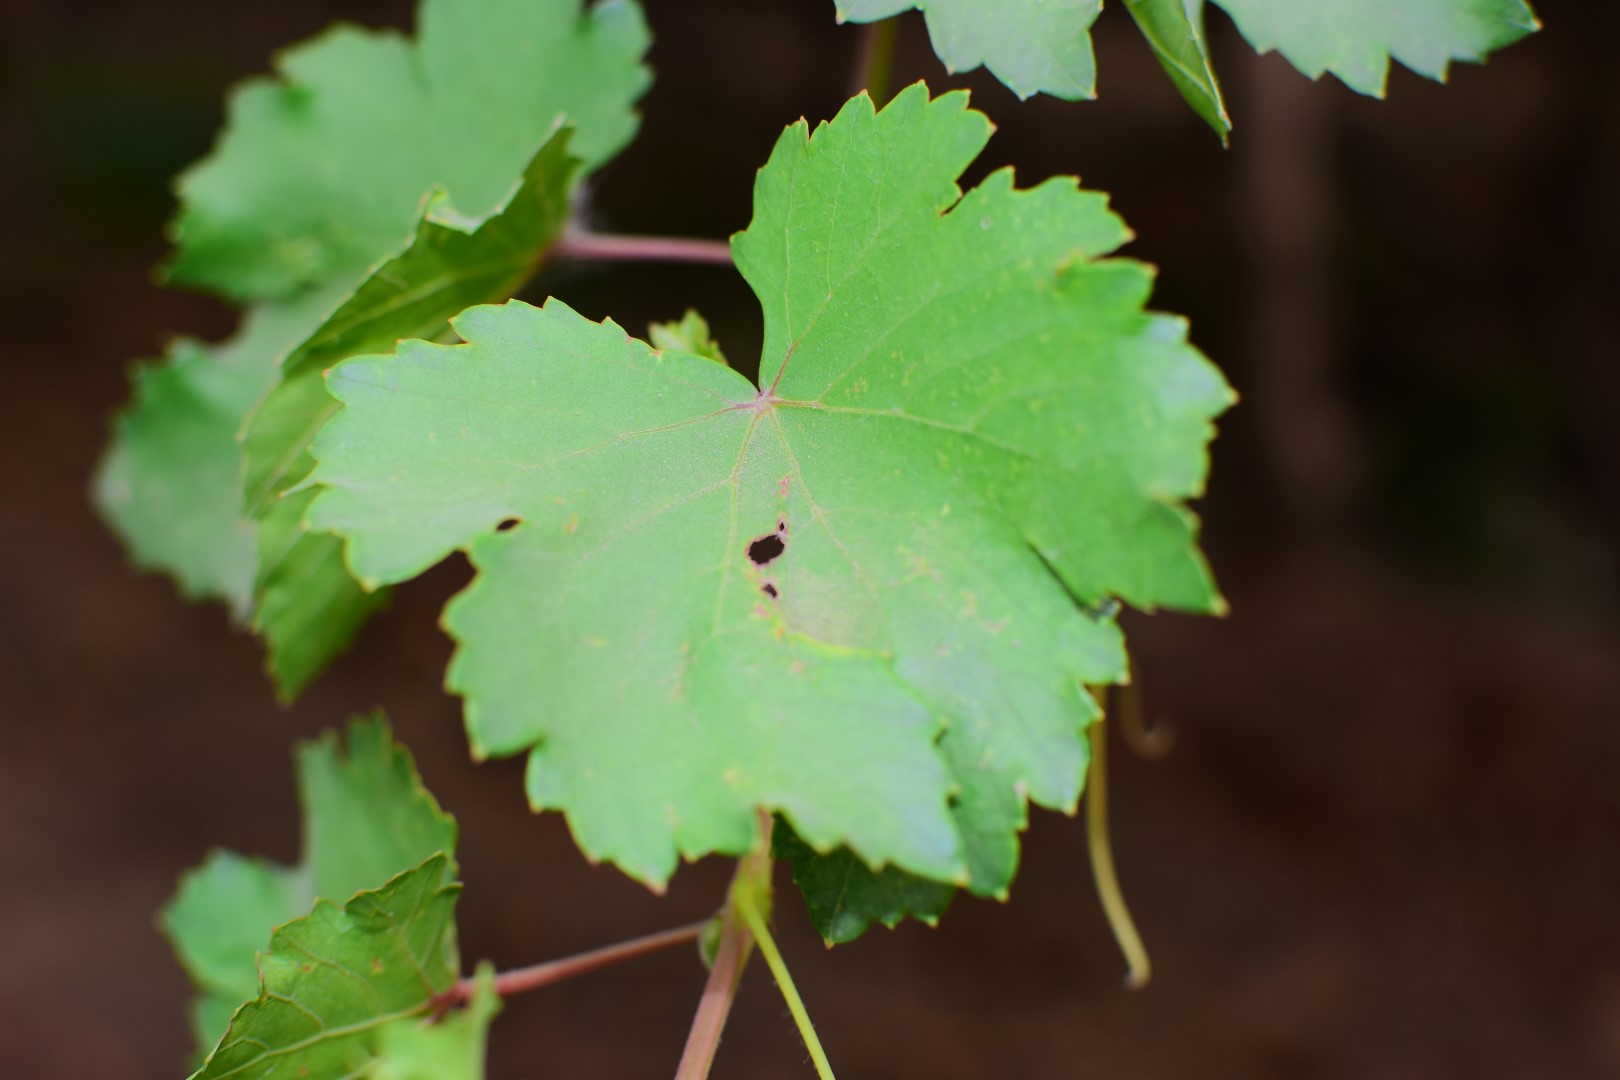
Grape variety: Kamali